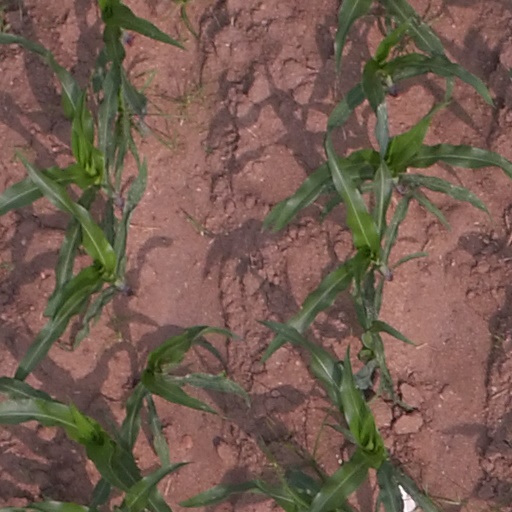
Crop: maize; corn